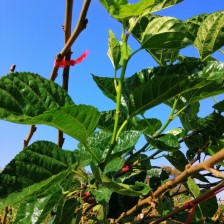
Variety: BlackOodTurkey